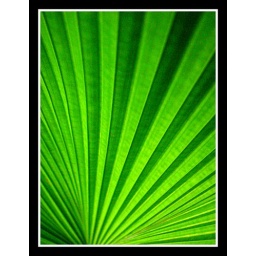
Part of a leaf on a plant in my office